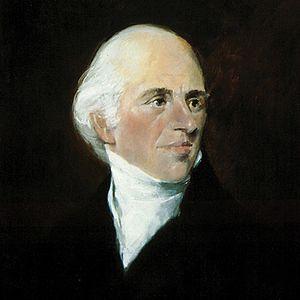
Johann Jakob Schweppe, né le 16 mars 1740 à Witzenhausen en Hesse-Cassel et mort le 18 novembre 1821 au Petit-Saconnex, est un horloger et orfèvre hessois qui s'installa en 1766 à Genève comme joaillier. S'appuyant sur les travaux du pasteur et chimiste britannique Joseph Priestley, il invente à la fin du XVIIIᵉ siècle un procédé permettant de dissoudre du dioxyde de carbone dans l'eau afin d'en faire une boisson gazeuse. Il dépose un brevet en 1783, qui concerne alors un breuvage aux vertus médicinales.